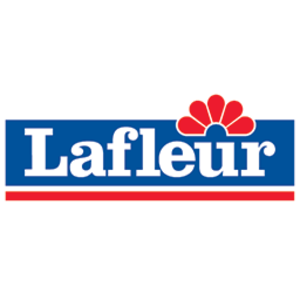
Logo de la marque Lafleur.
Lafleur est une marque de charcuterie d’Olymel, propriété de La Coop fédérée. Cette marque est fondée en 1912 par Alphonse Lafleur, et est spécialisée dans le marché de la viande de porc transformée. Ces produits ne sont vendus qu’au Québec.